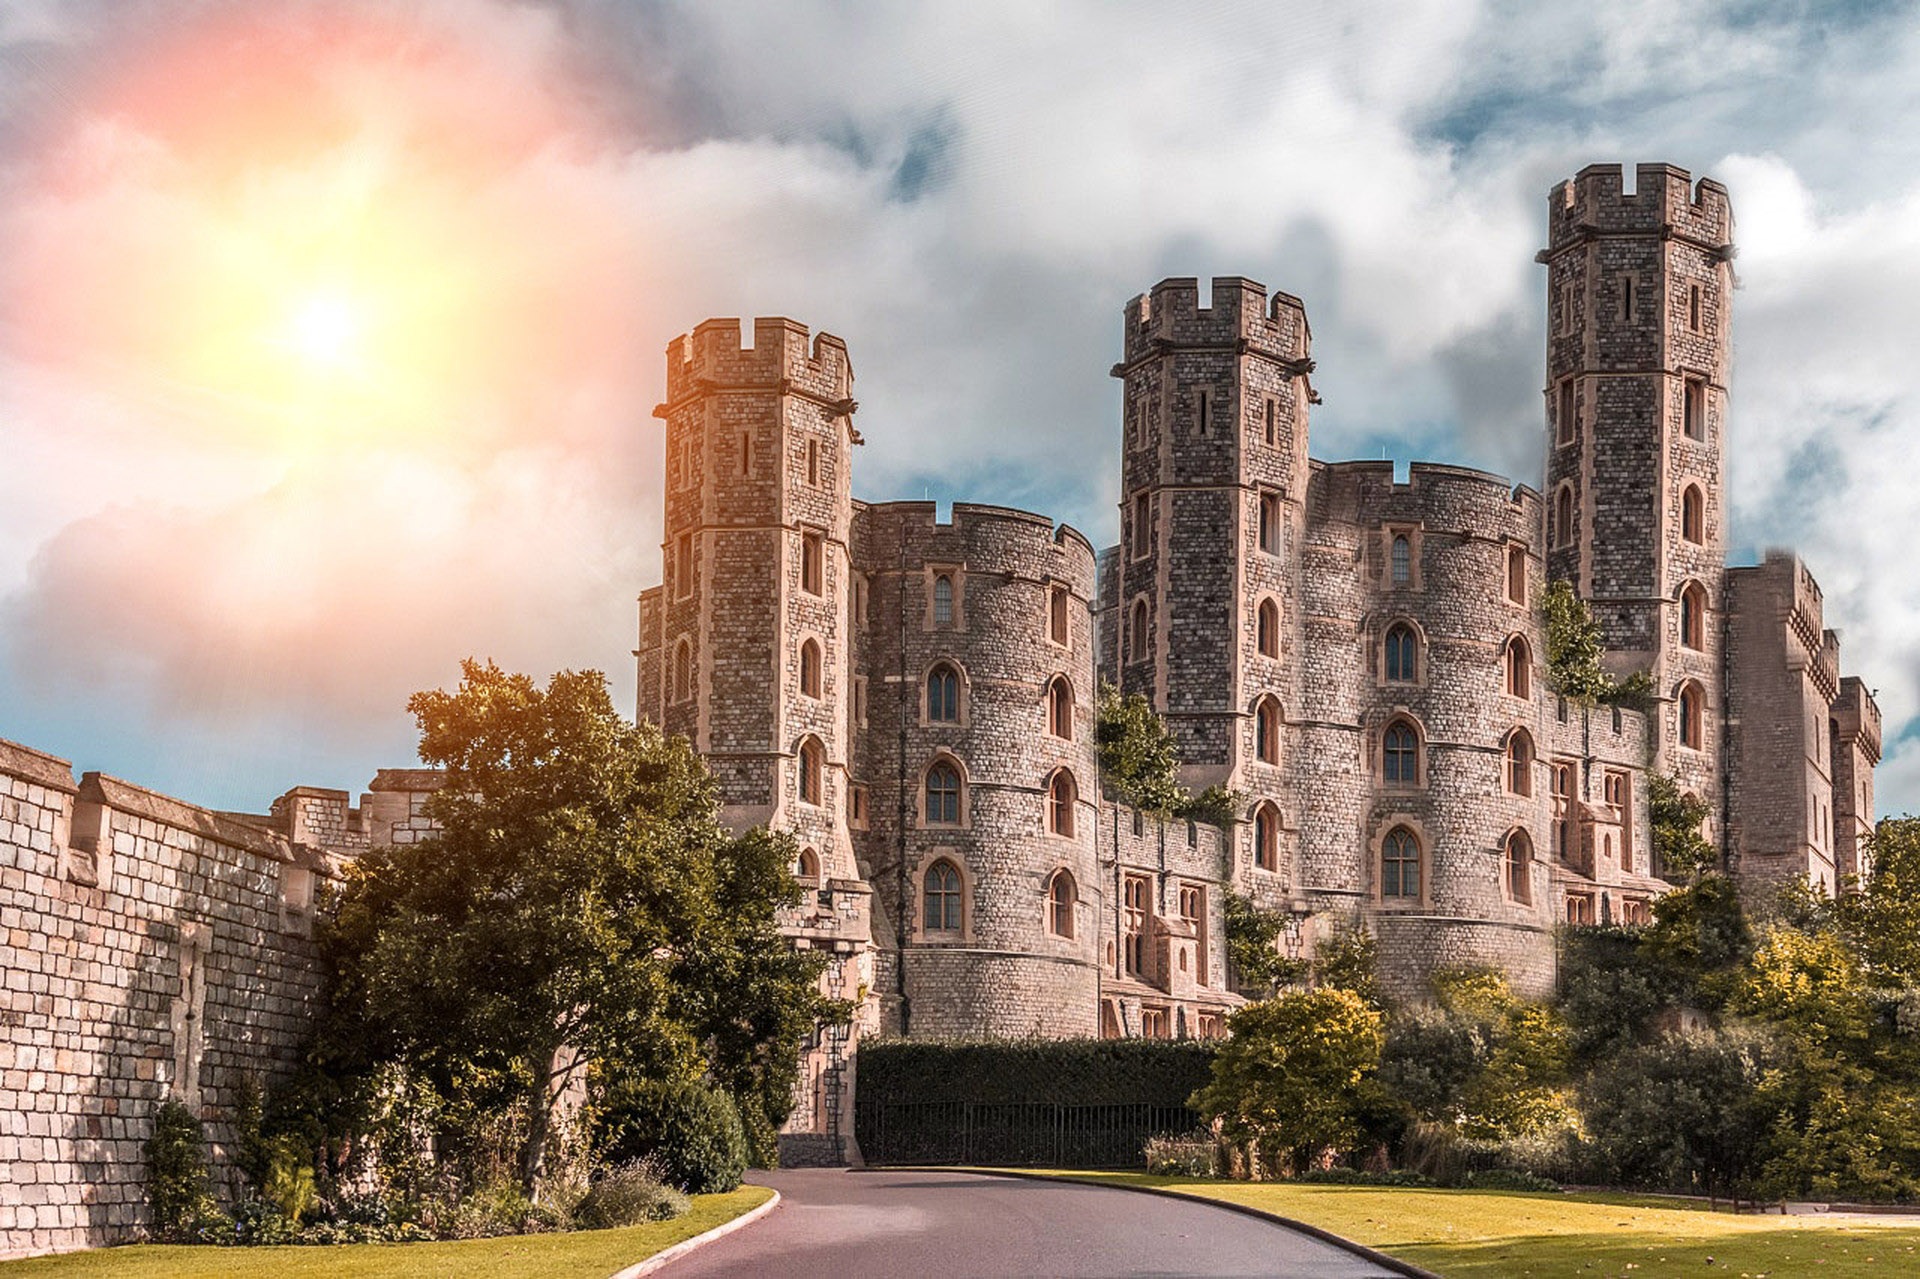
building, castle, landmark, ruins, noble, wealth, hofburg imperial palace